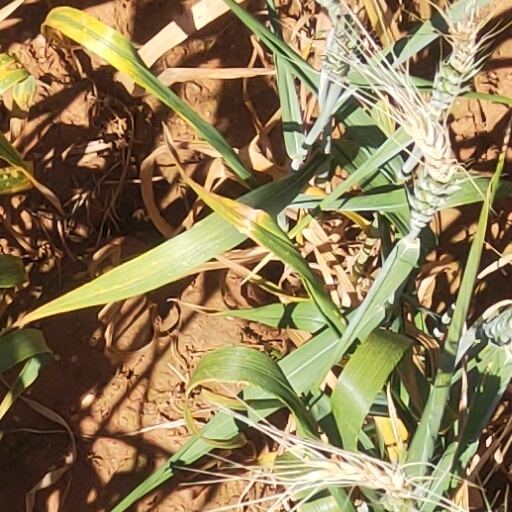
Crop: wheat